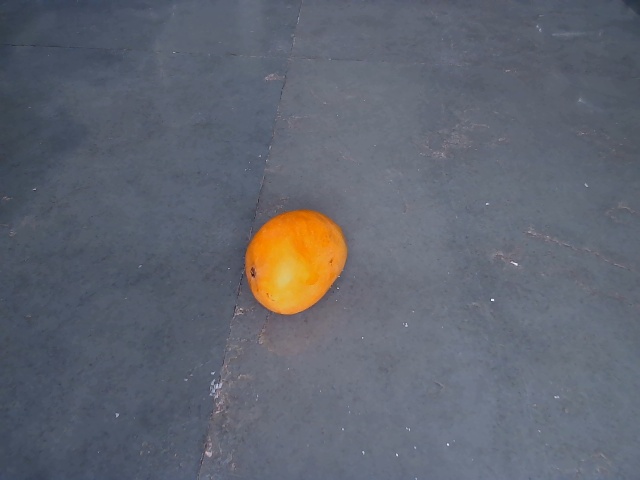
Label: Ripe_Mango